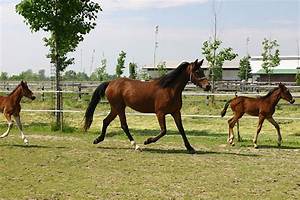
Label: cavallo